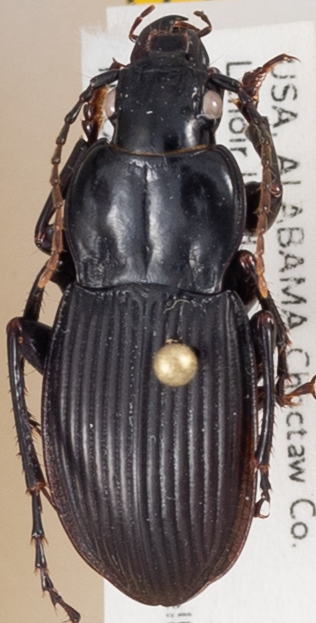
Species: Semiardistomis puncticollis
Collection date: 2018-07-03 04:00:00
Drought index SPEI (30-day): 1.204
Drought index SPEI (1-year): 0.304
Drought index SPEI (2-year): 0.44